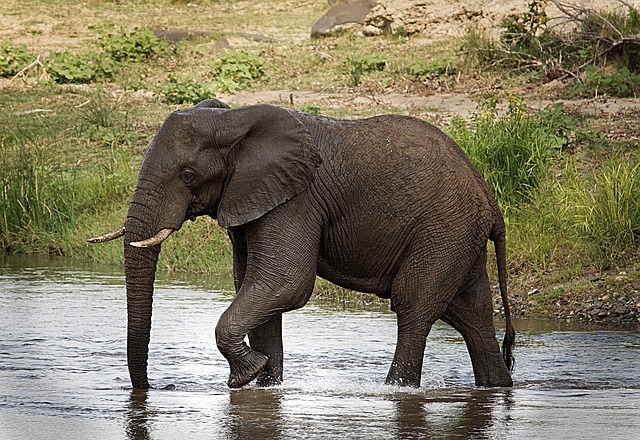
Label: elephant